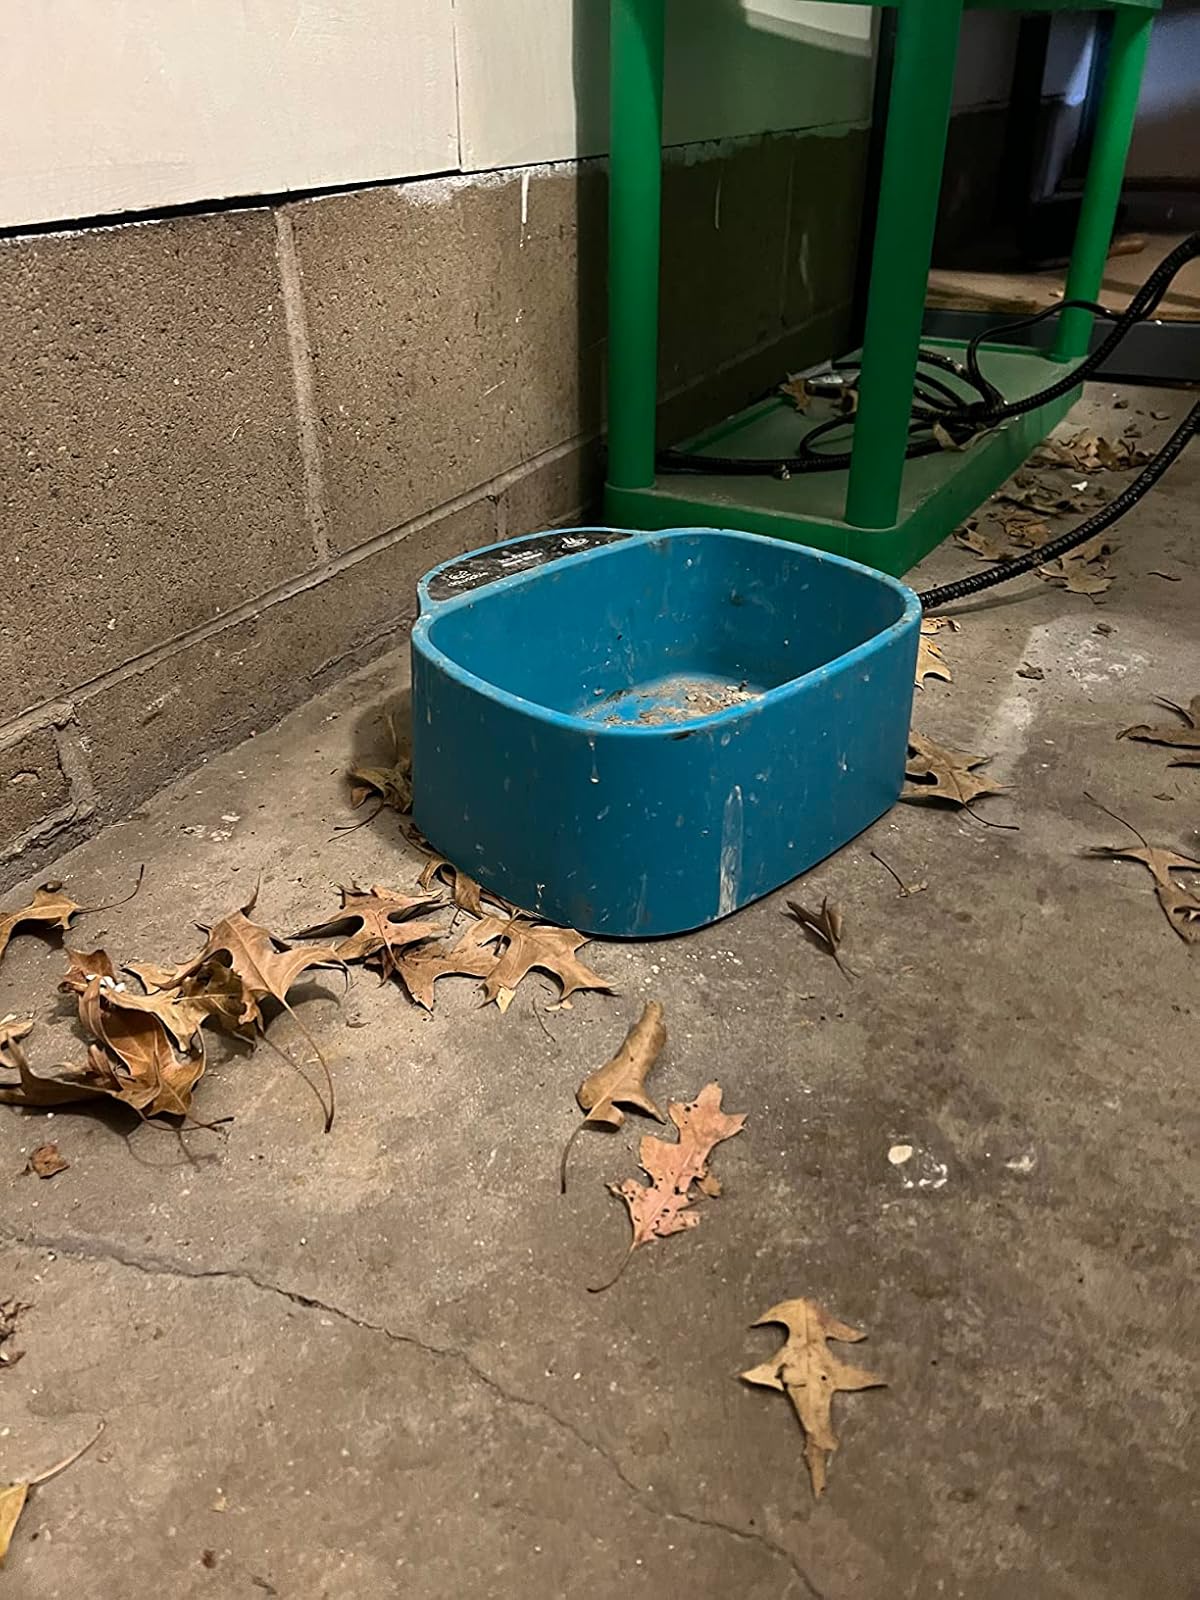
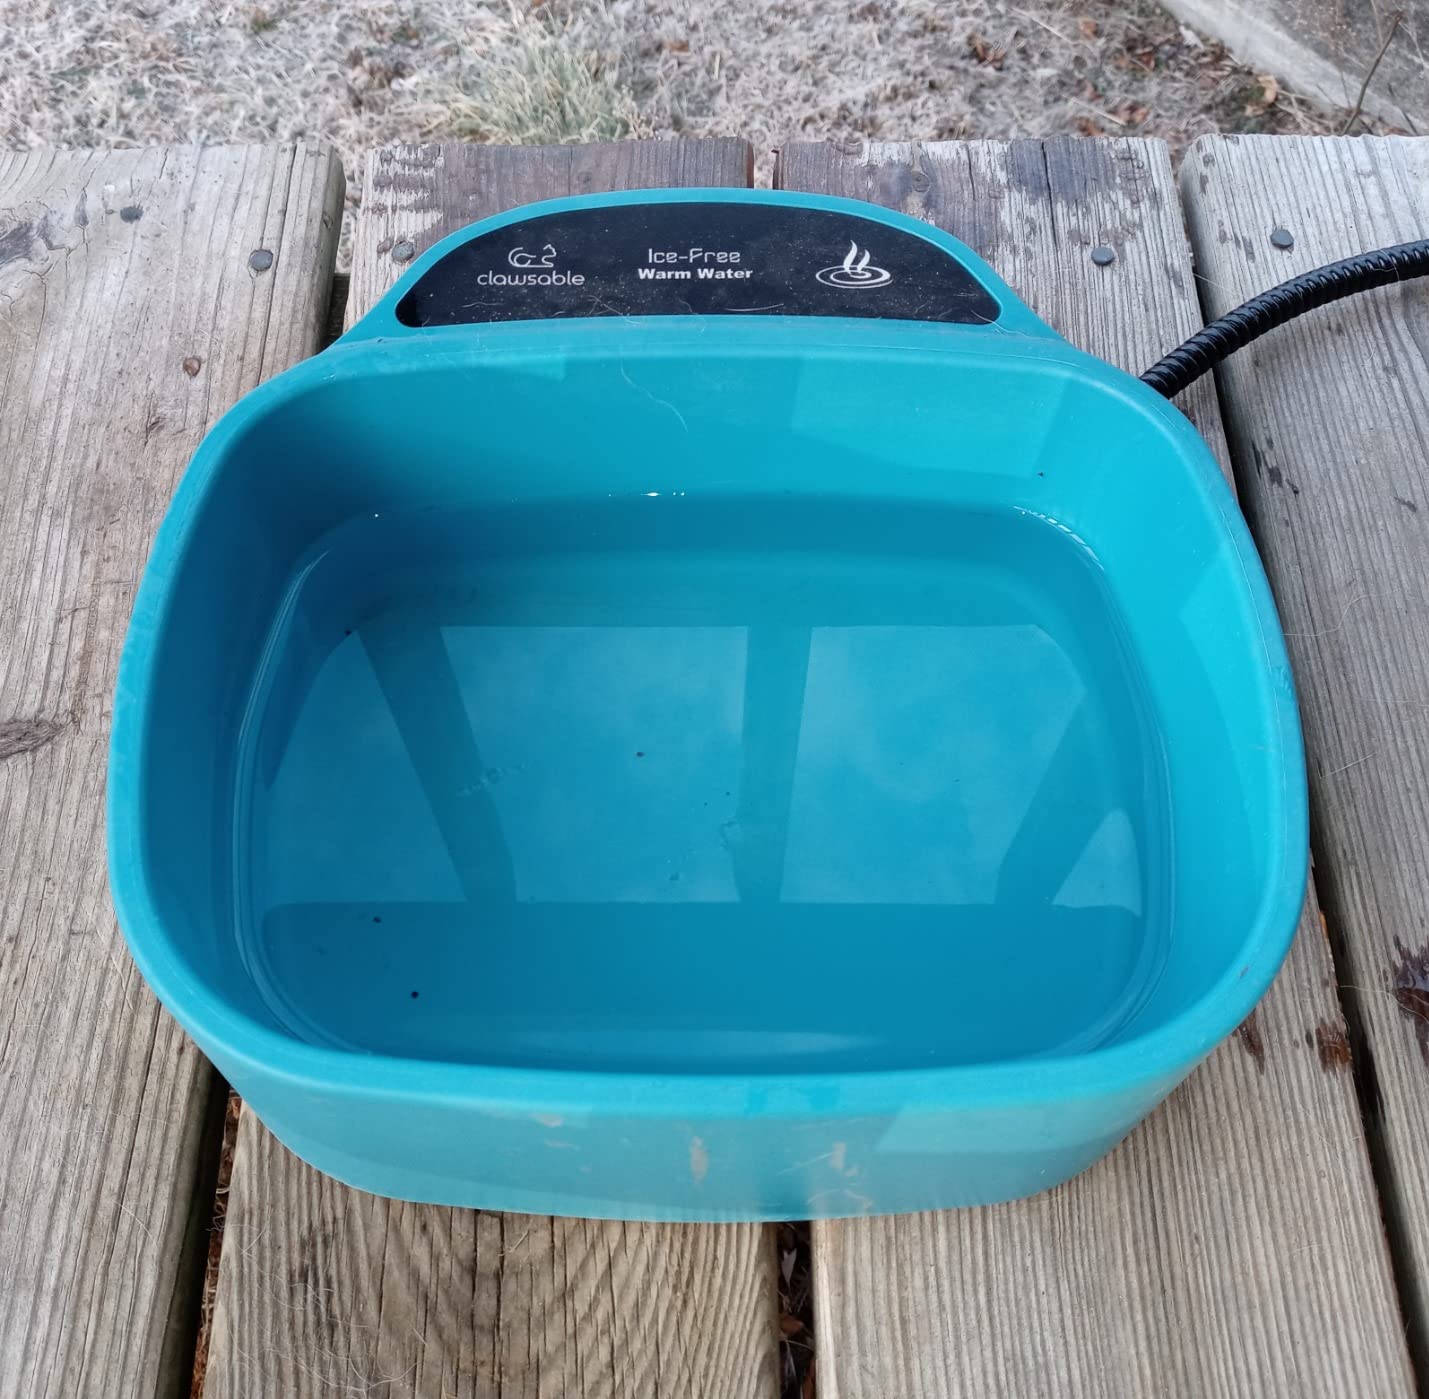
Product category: items_bowl
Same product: yes